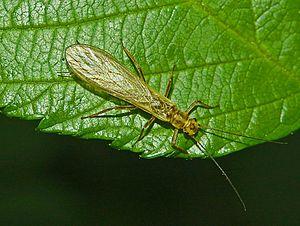
Isoperla est un genre d'insectes plécoptères de la famille des Perlodidae.